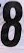
Number: 8